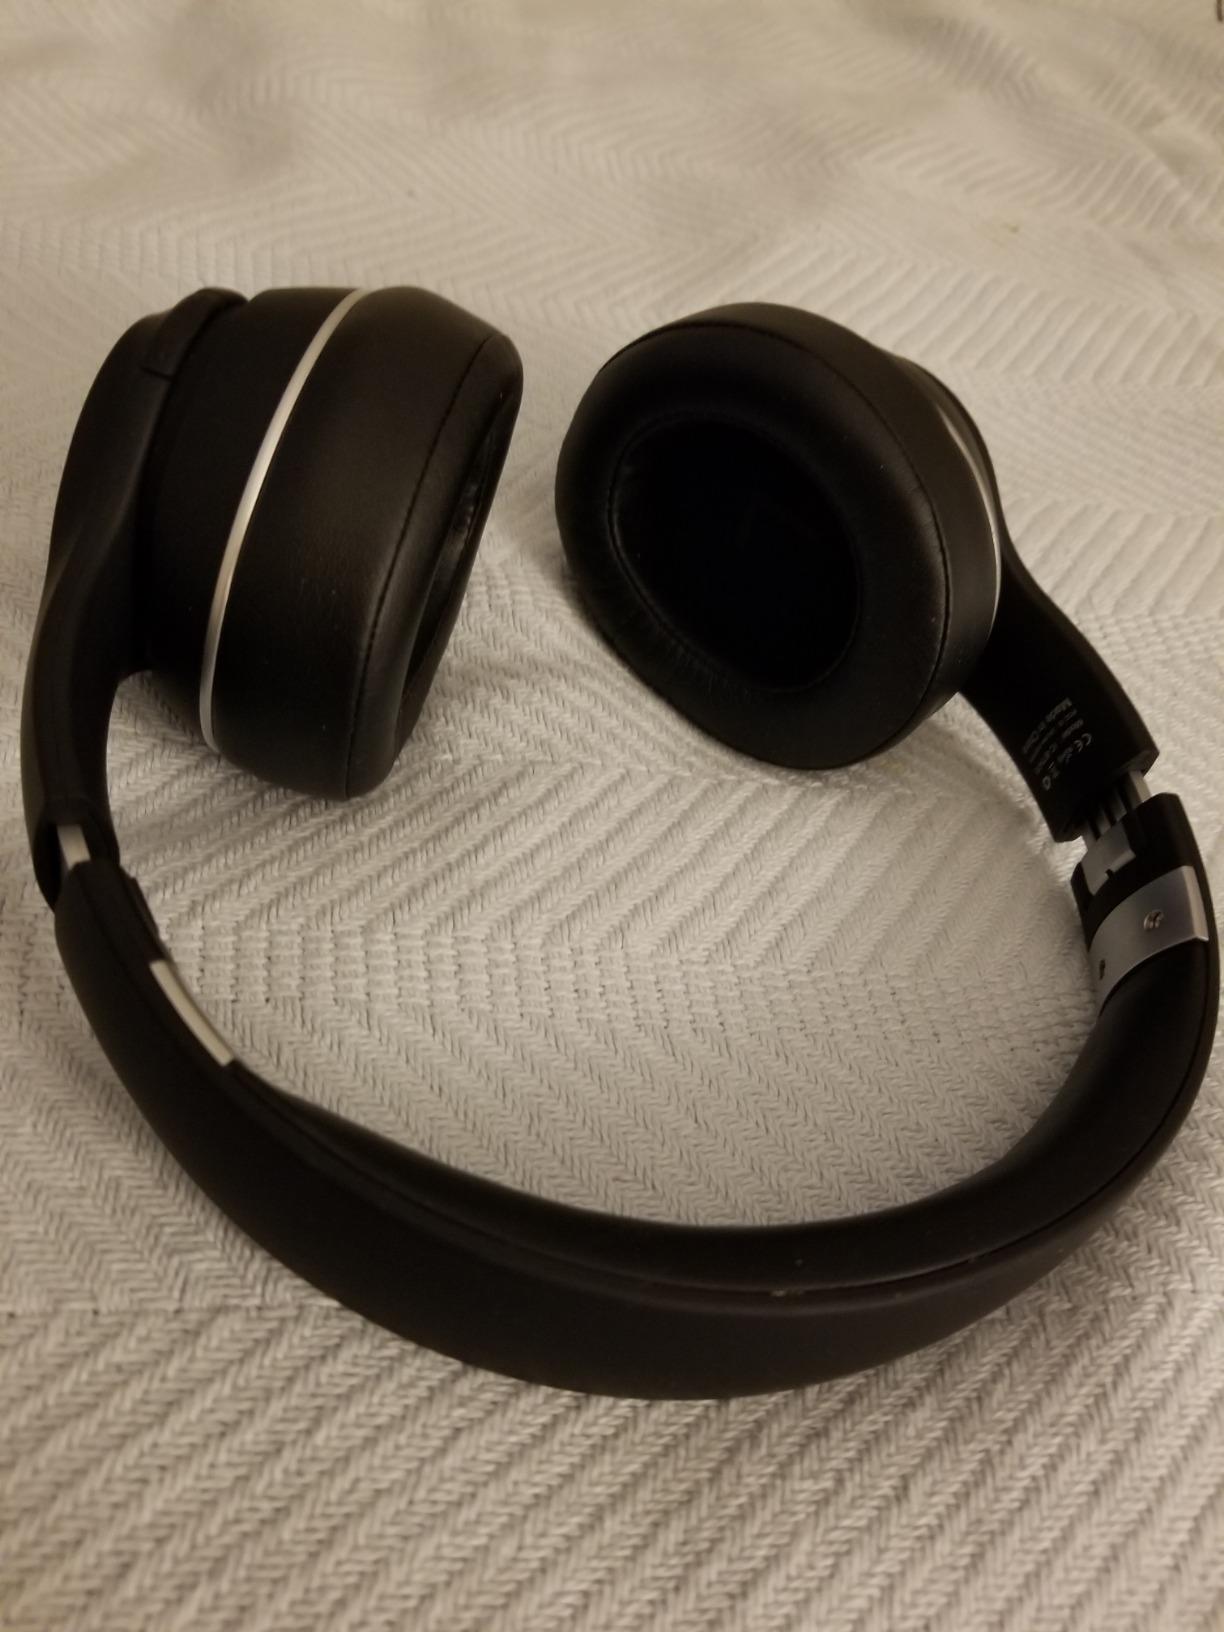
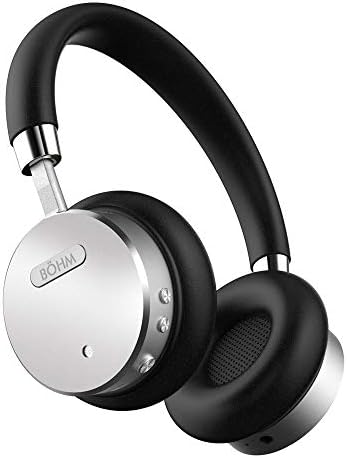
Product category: headphones
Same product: no